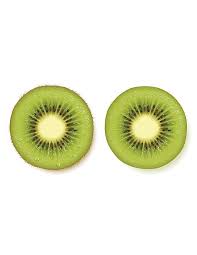
Label: Kiwi